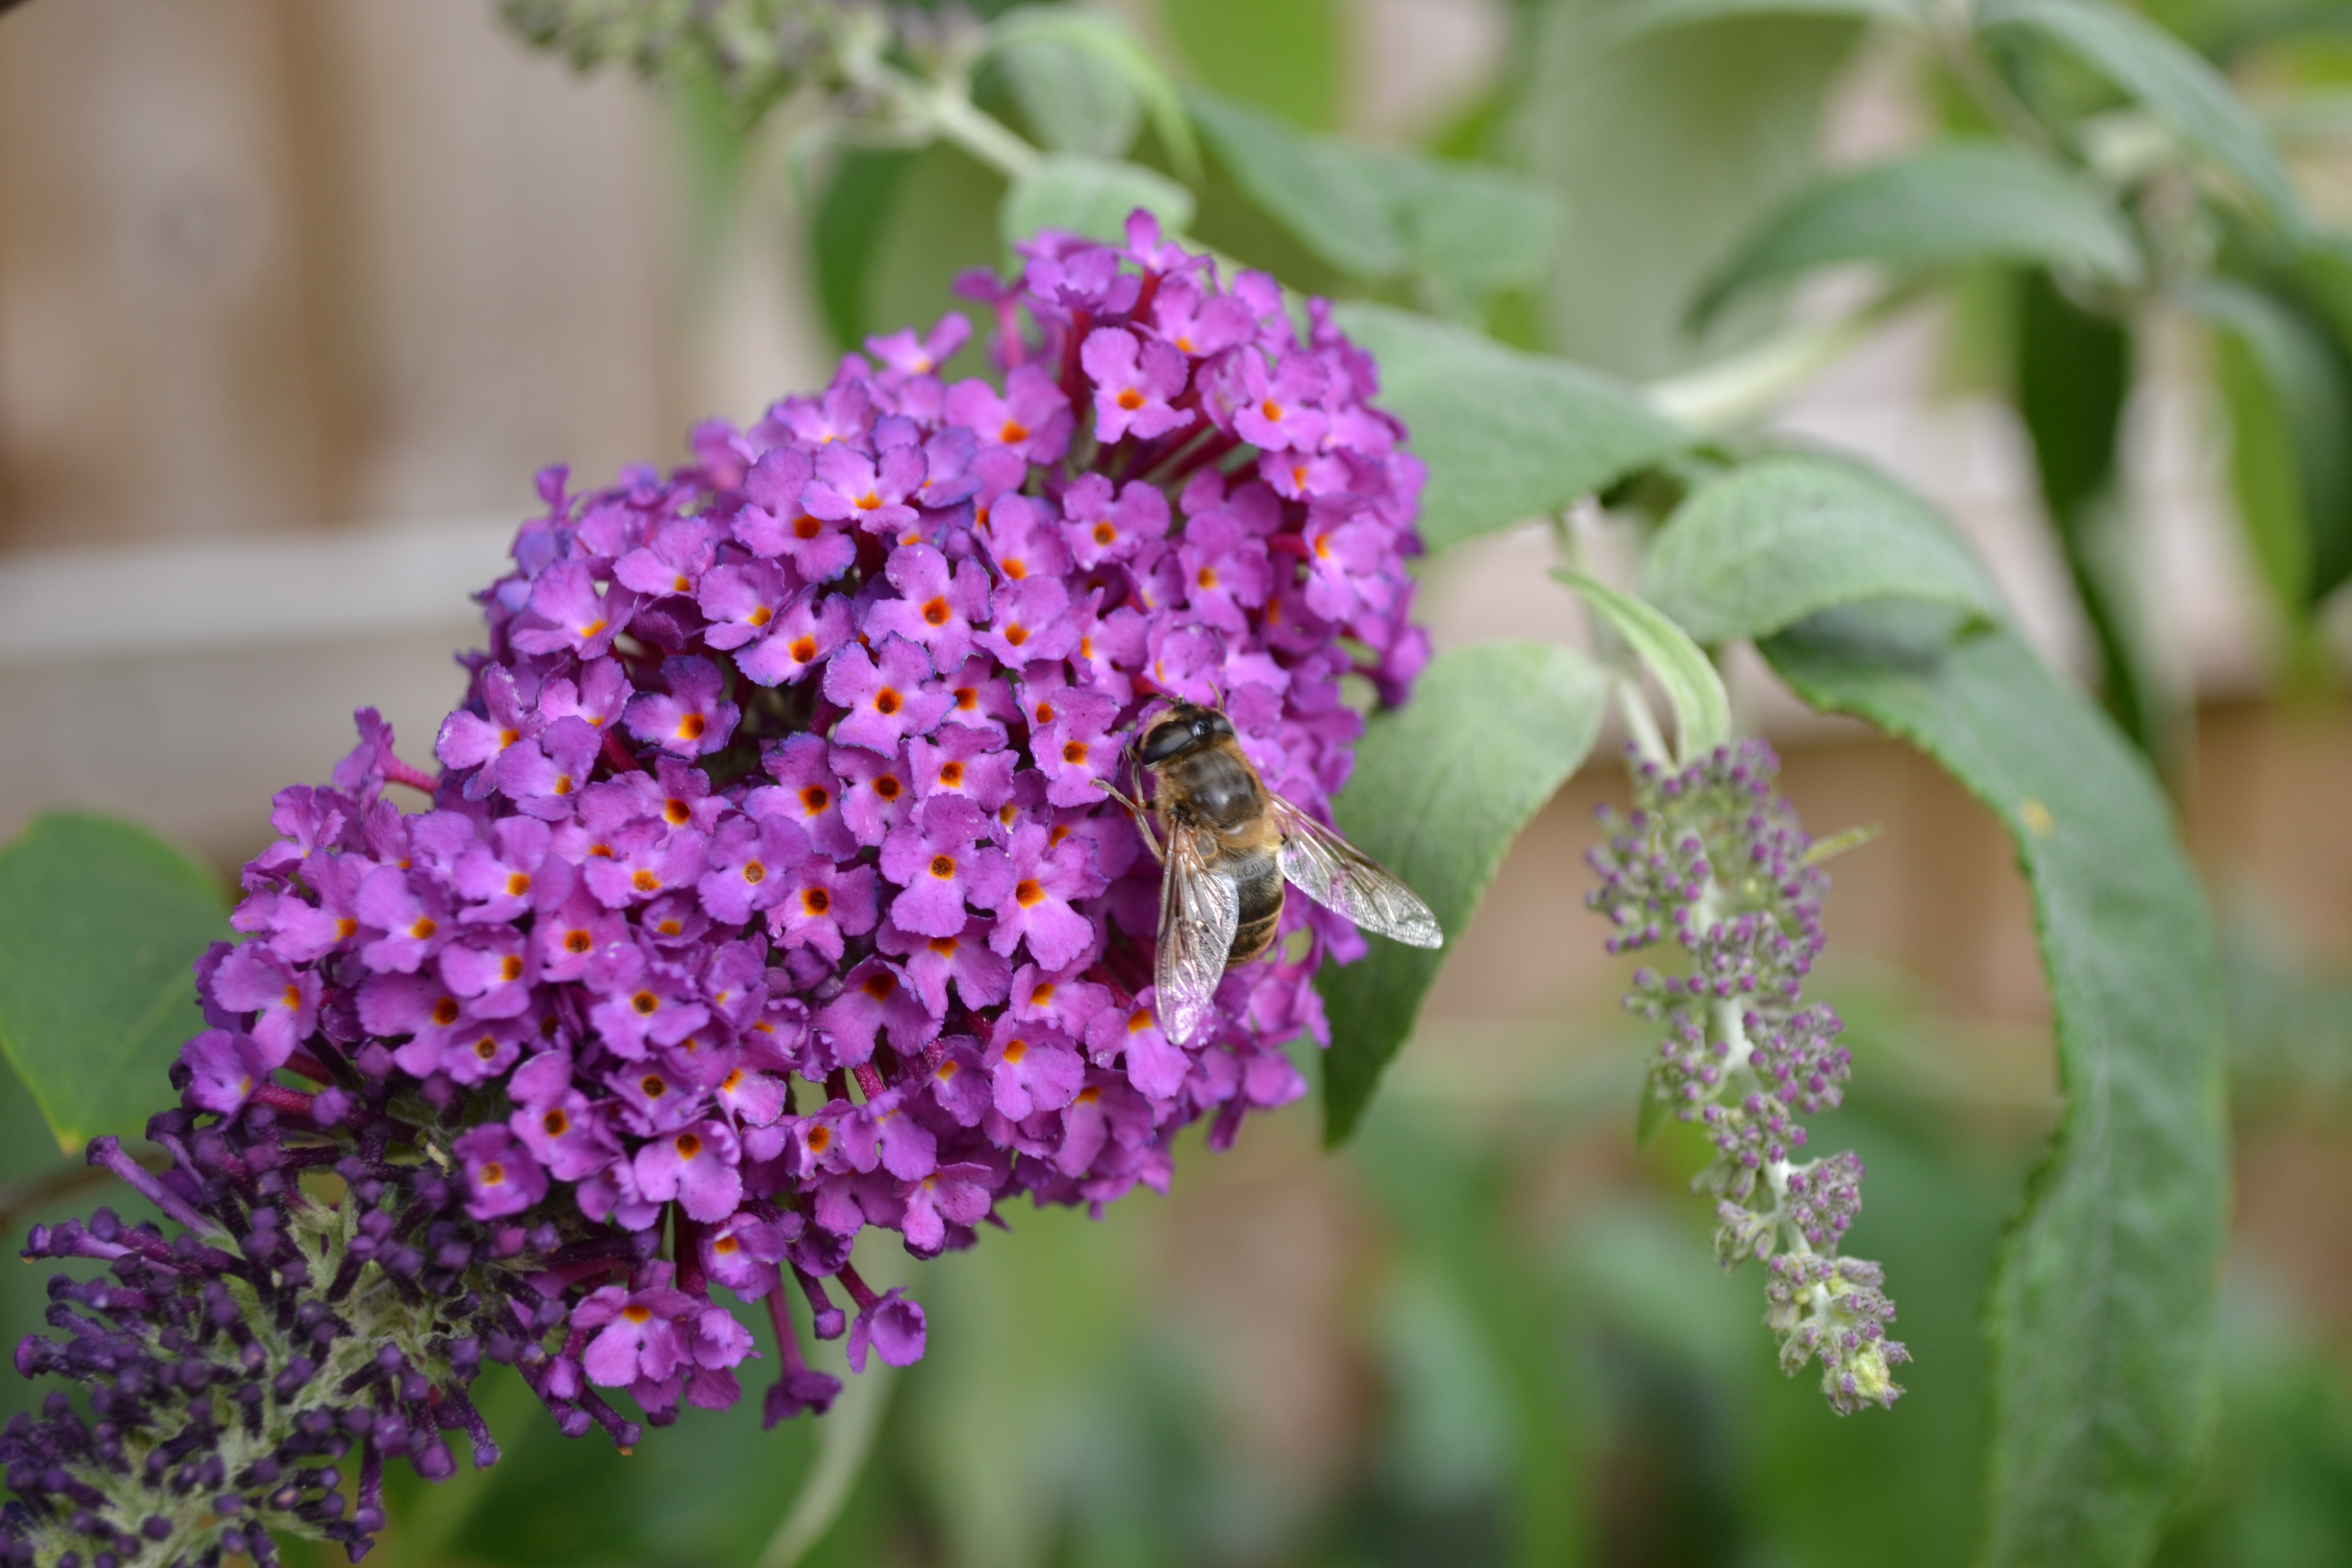
nature, blossom, plant, flower, purple, herb, insect, botany, butterfly, flora, wildflower, shrub, macro photography, flowering plant, butterfly bush, buddleja, annual plant, land plant, buddlehia, large hover fly